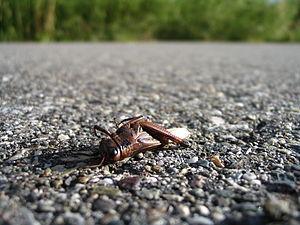
La mortalité animale sur les routes est la conséquence de collisions de la faune avec des véhicules. Elle concerne de nombreuses espèces : grands et petits mammifères, oiseaux, batraciens, insectes, etc. Les animaux sont souvent tués alors qu'ils sont en train de manger ou en cours de dispersion. C'est une menace importante pour la biodiversité.